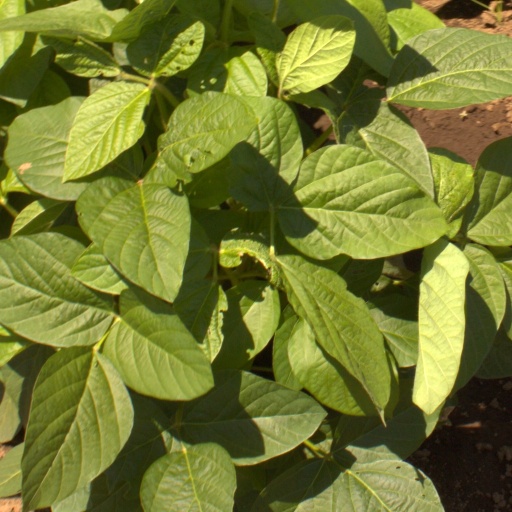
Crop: soybean